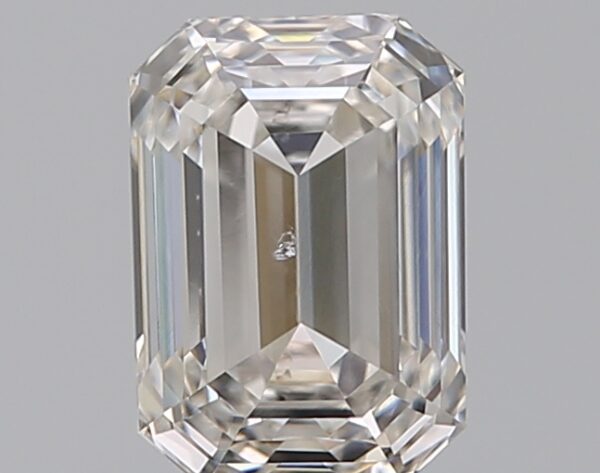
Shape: emerald
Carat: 0.71
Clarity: SI1
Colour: H
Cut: EX
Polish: EX
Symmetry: VG
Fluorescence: N
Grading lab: GIA
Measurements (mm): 5.91 x 4.21 x 2.85